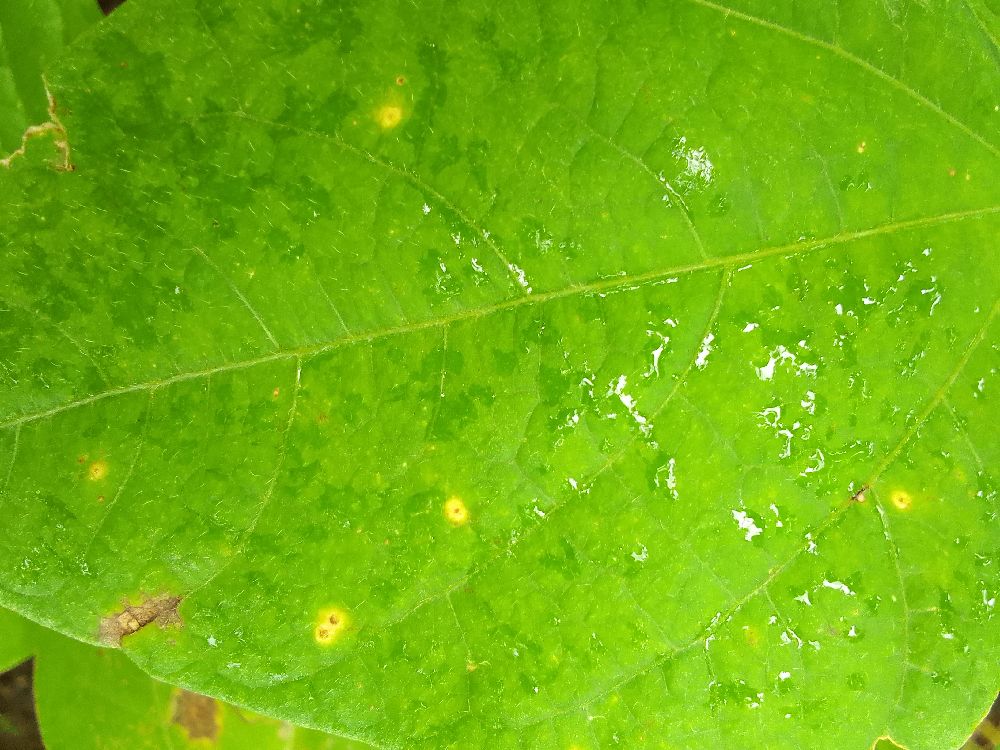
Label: rust